Arthur A. Schmon

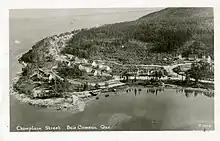
Rue Champlain, Baie-Comeau, 1930

In 1936 Schmon oversaw construction of McCormick's Baie-Comeau hydroelectric plant and factory.